Snowman

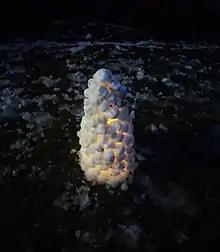
The Yuki Cone

Documentation of the first snowman is unclear. However, Bob Eckstein, author of "The History of the Snowman", documented snowmen from the Middle Ages by researching artistic depictions in European museums, art galleries, and libraries. The earliest documentation he found was an antisemitic marginal illustration from a 1380 book of hours, found in the Koninklijke Bibliotheek in The Hague. Michelangelo was commissioned by Piero de' Medici to make a snowman in 1494. The earliest known photograph of a snowman was taken circa 1853 by Welsh photographer Mary Dillwyn, the original of which is in the collections of the National Library of Wales.